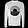
Label: Pullover